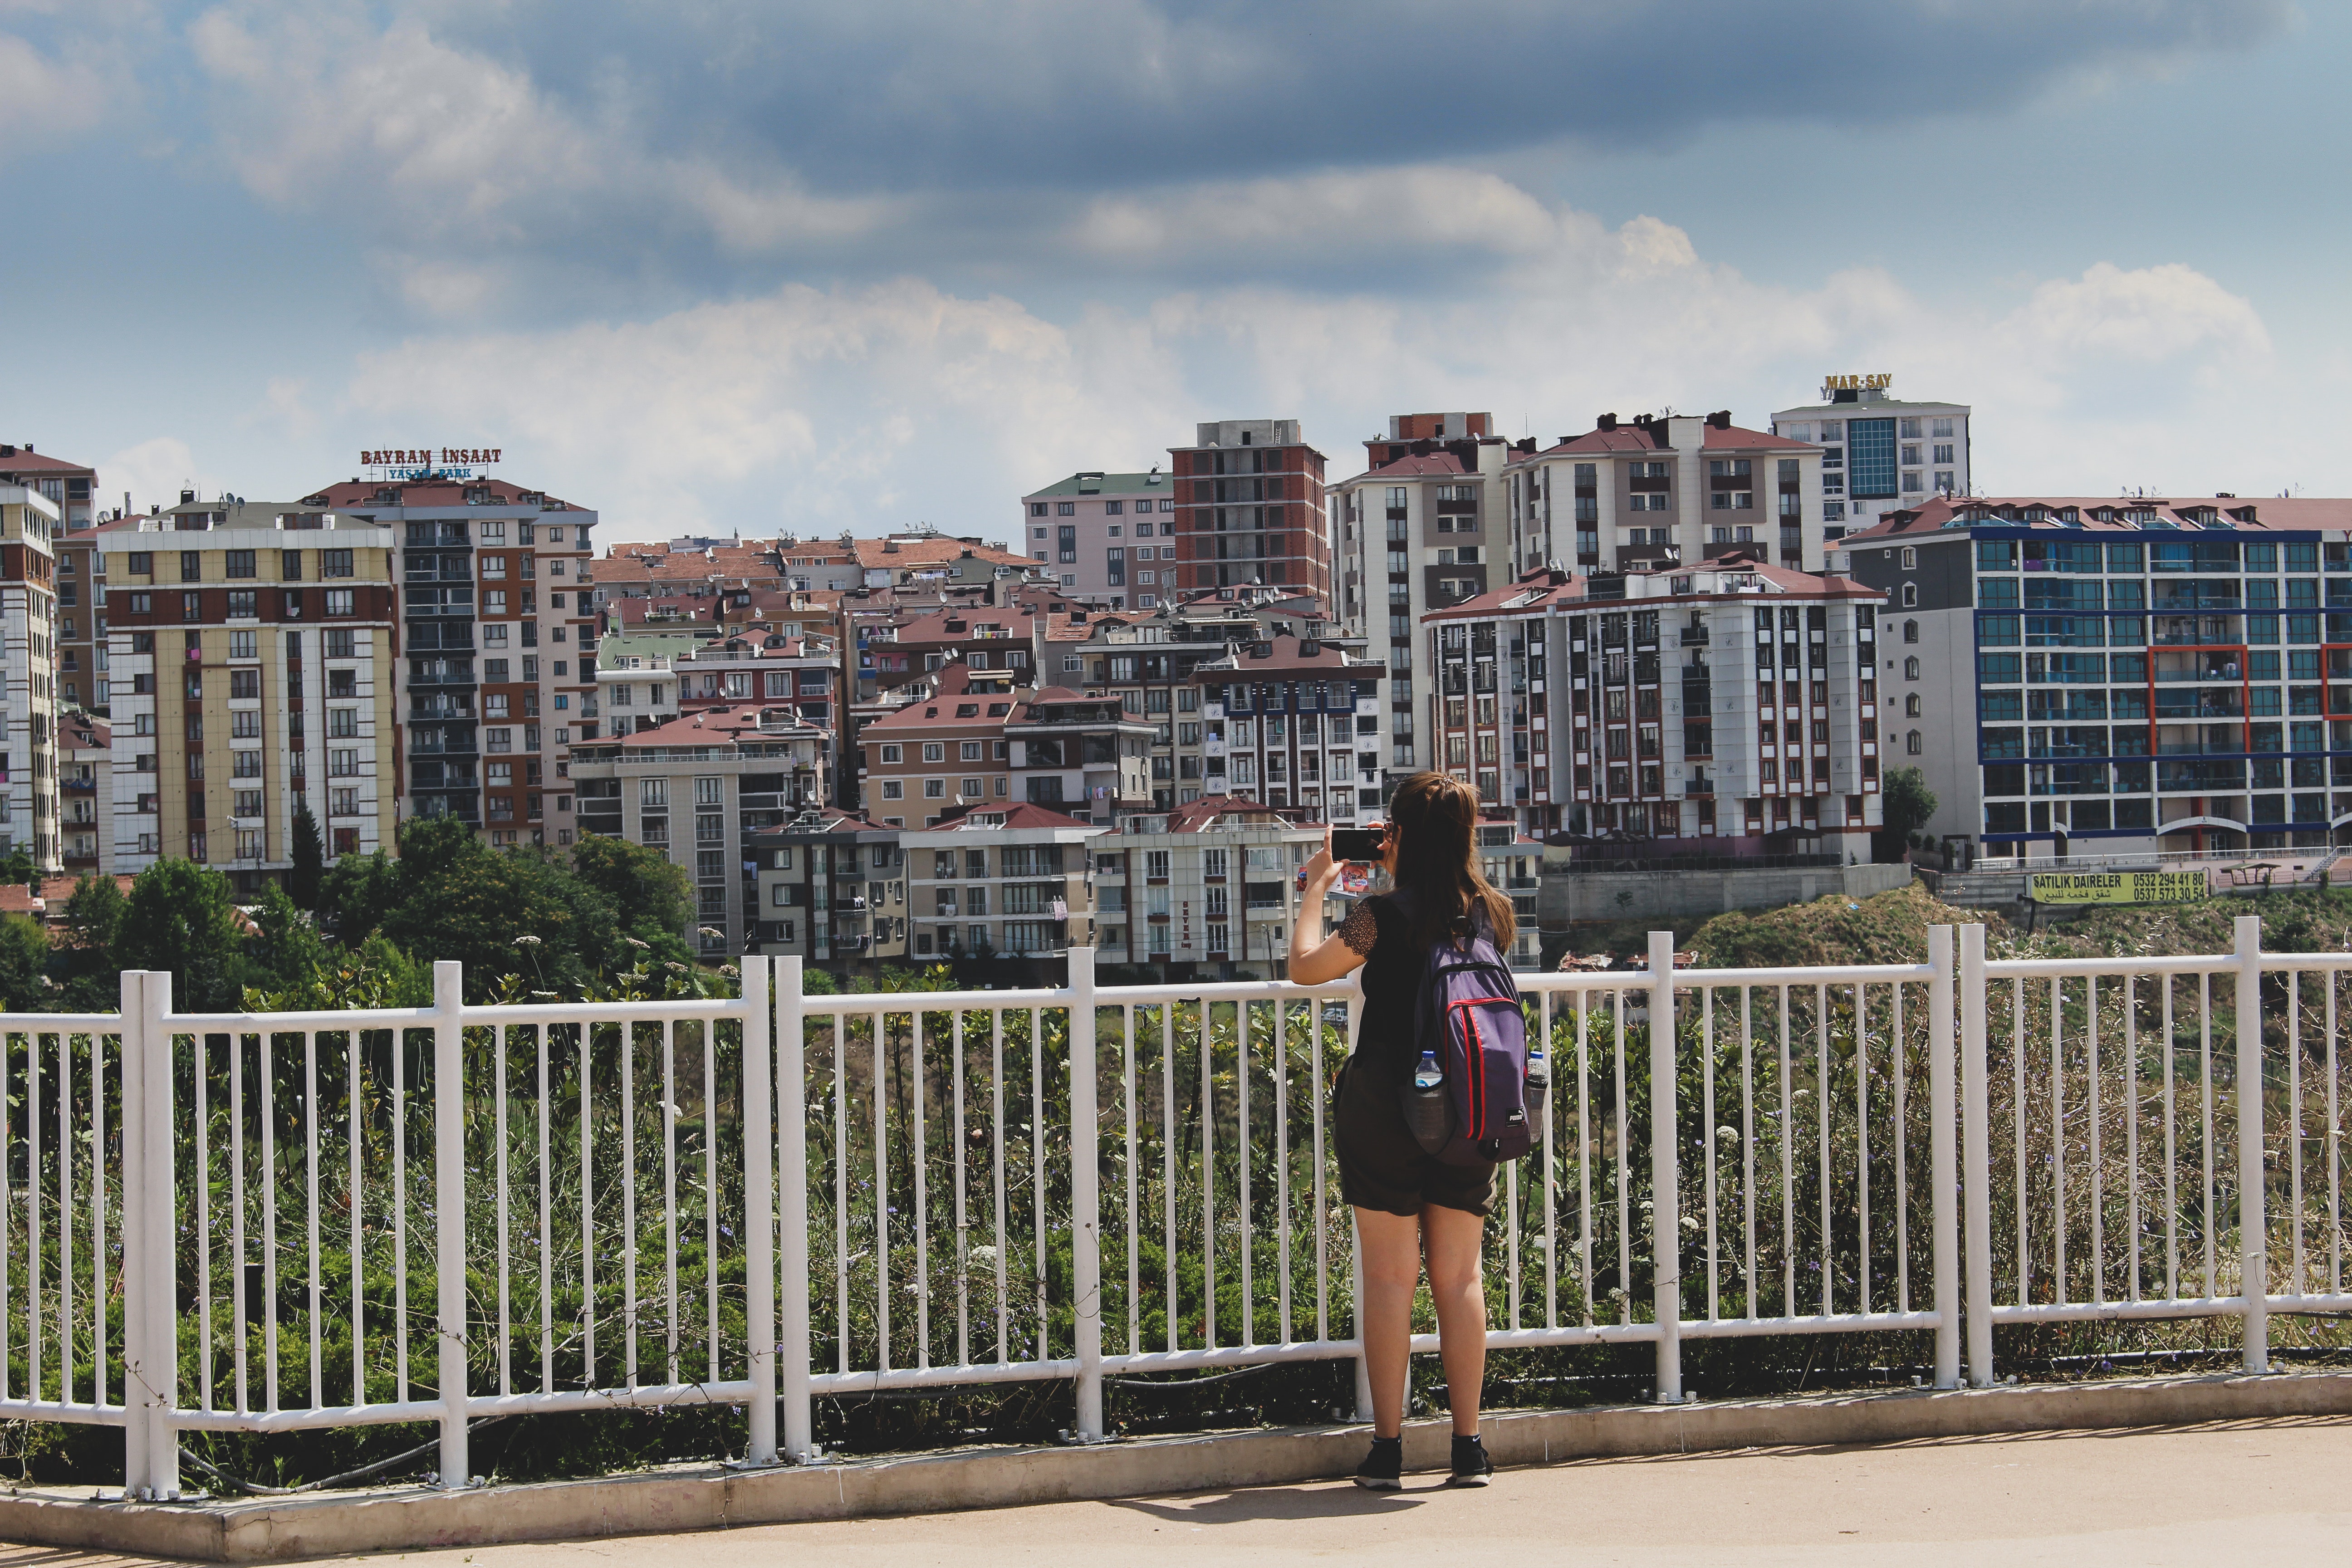
photograph, residential area, urban area, sky, human settlement, town, tourism, city, metropolitan area, architecture, suburb, real estate, summer, neighbourhood, vacation, condominium, building, photography, cloud, travel, fence, plant, apartment, leisure, urban design, skyline, metropolis, house, balcony, downtown, tower block, metal, street